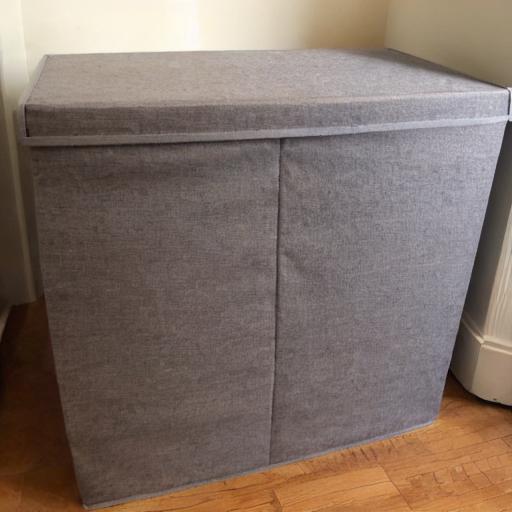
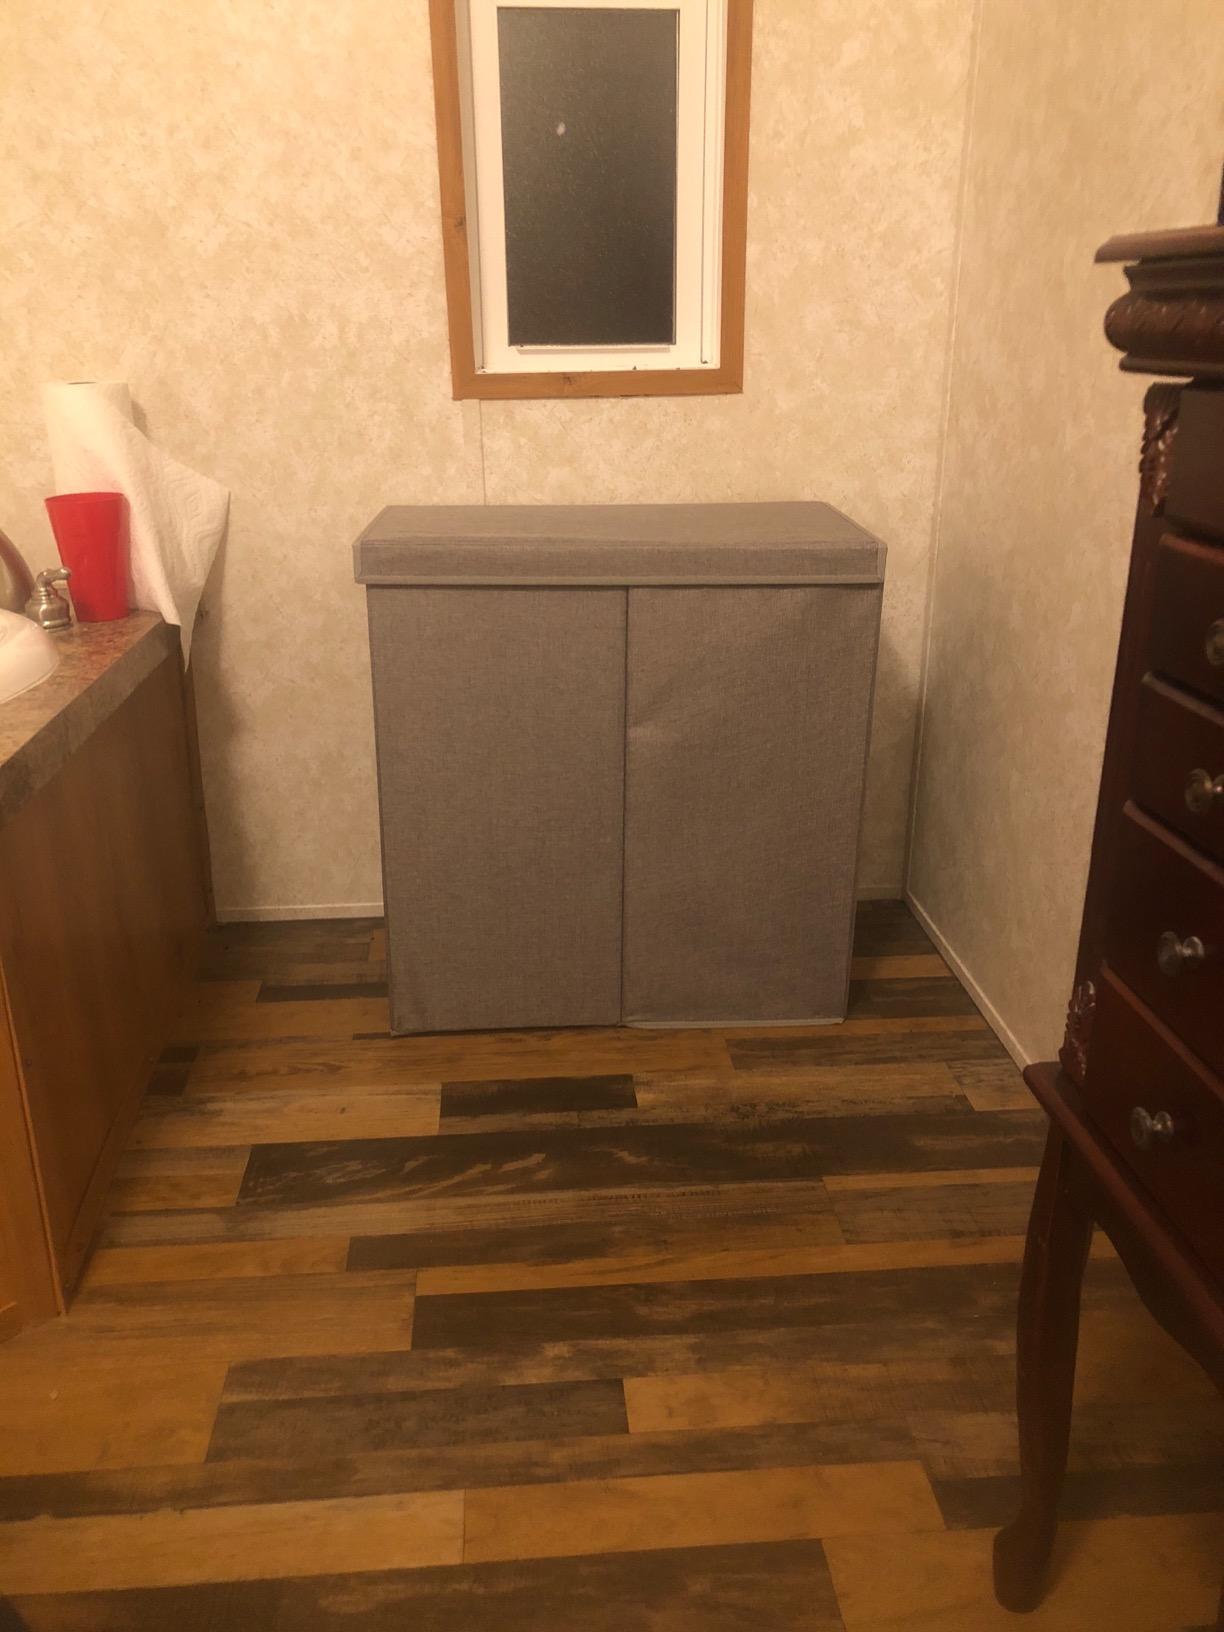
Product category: items_hamper
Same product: no